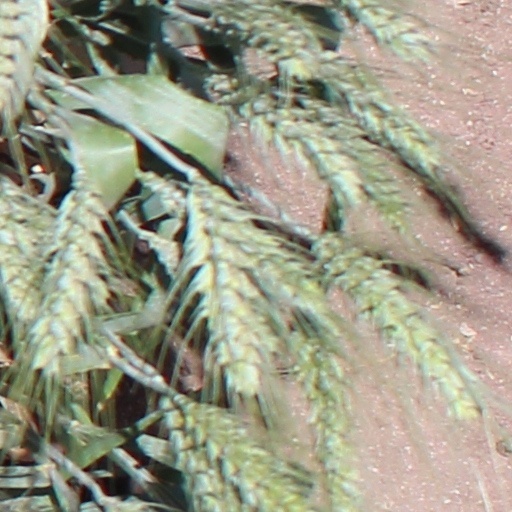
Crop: wheat